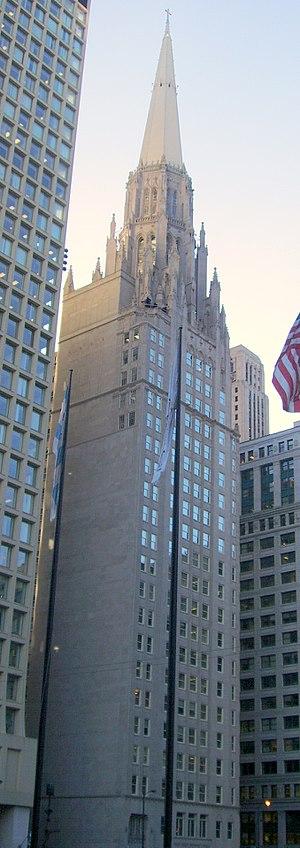
Le Chicago Temple Building est une tour-église haute de 173 mètres située à Chicago. C'est le foyer de la Congrégation de la First United Methodist Church of Chicago. Il a été terminé en 1924 et dispose de vingt-trois étages dédiés aux religieux. Il s'agit de la plus haute église dans le monde. Il a été conçu par le cabinet d'architectes américain Holabird and Root.
La First United Methodist Church of Chicago est une église située à Chicago, dans le bâtiment du Chicago Temple Building, un gratte-ciel du centre-ville. Le bâtiment culmine à une hauteur de 173 mètres.